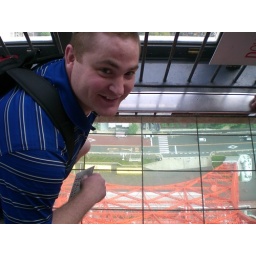
A window in the floor of Tokyo tower